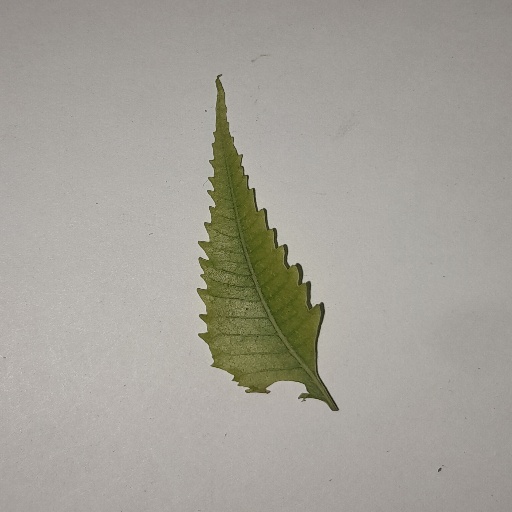
Species: Neem
Leaf condition: Yellow Leaf